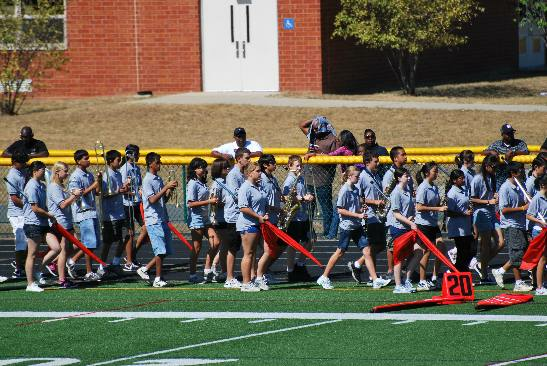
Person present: Yes